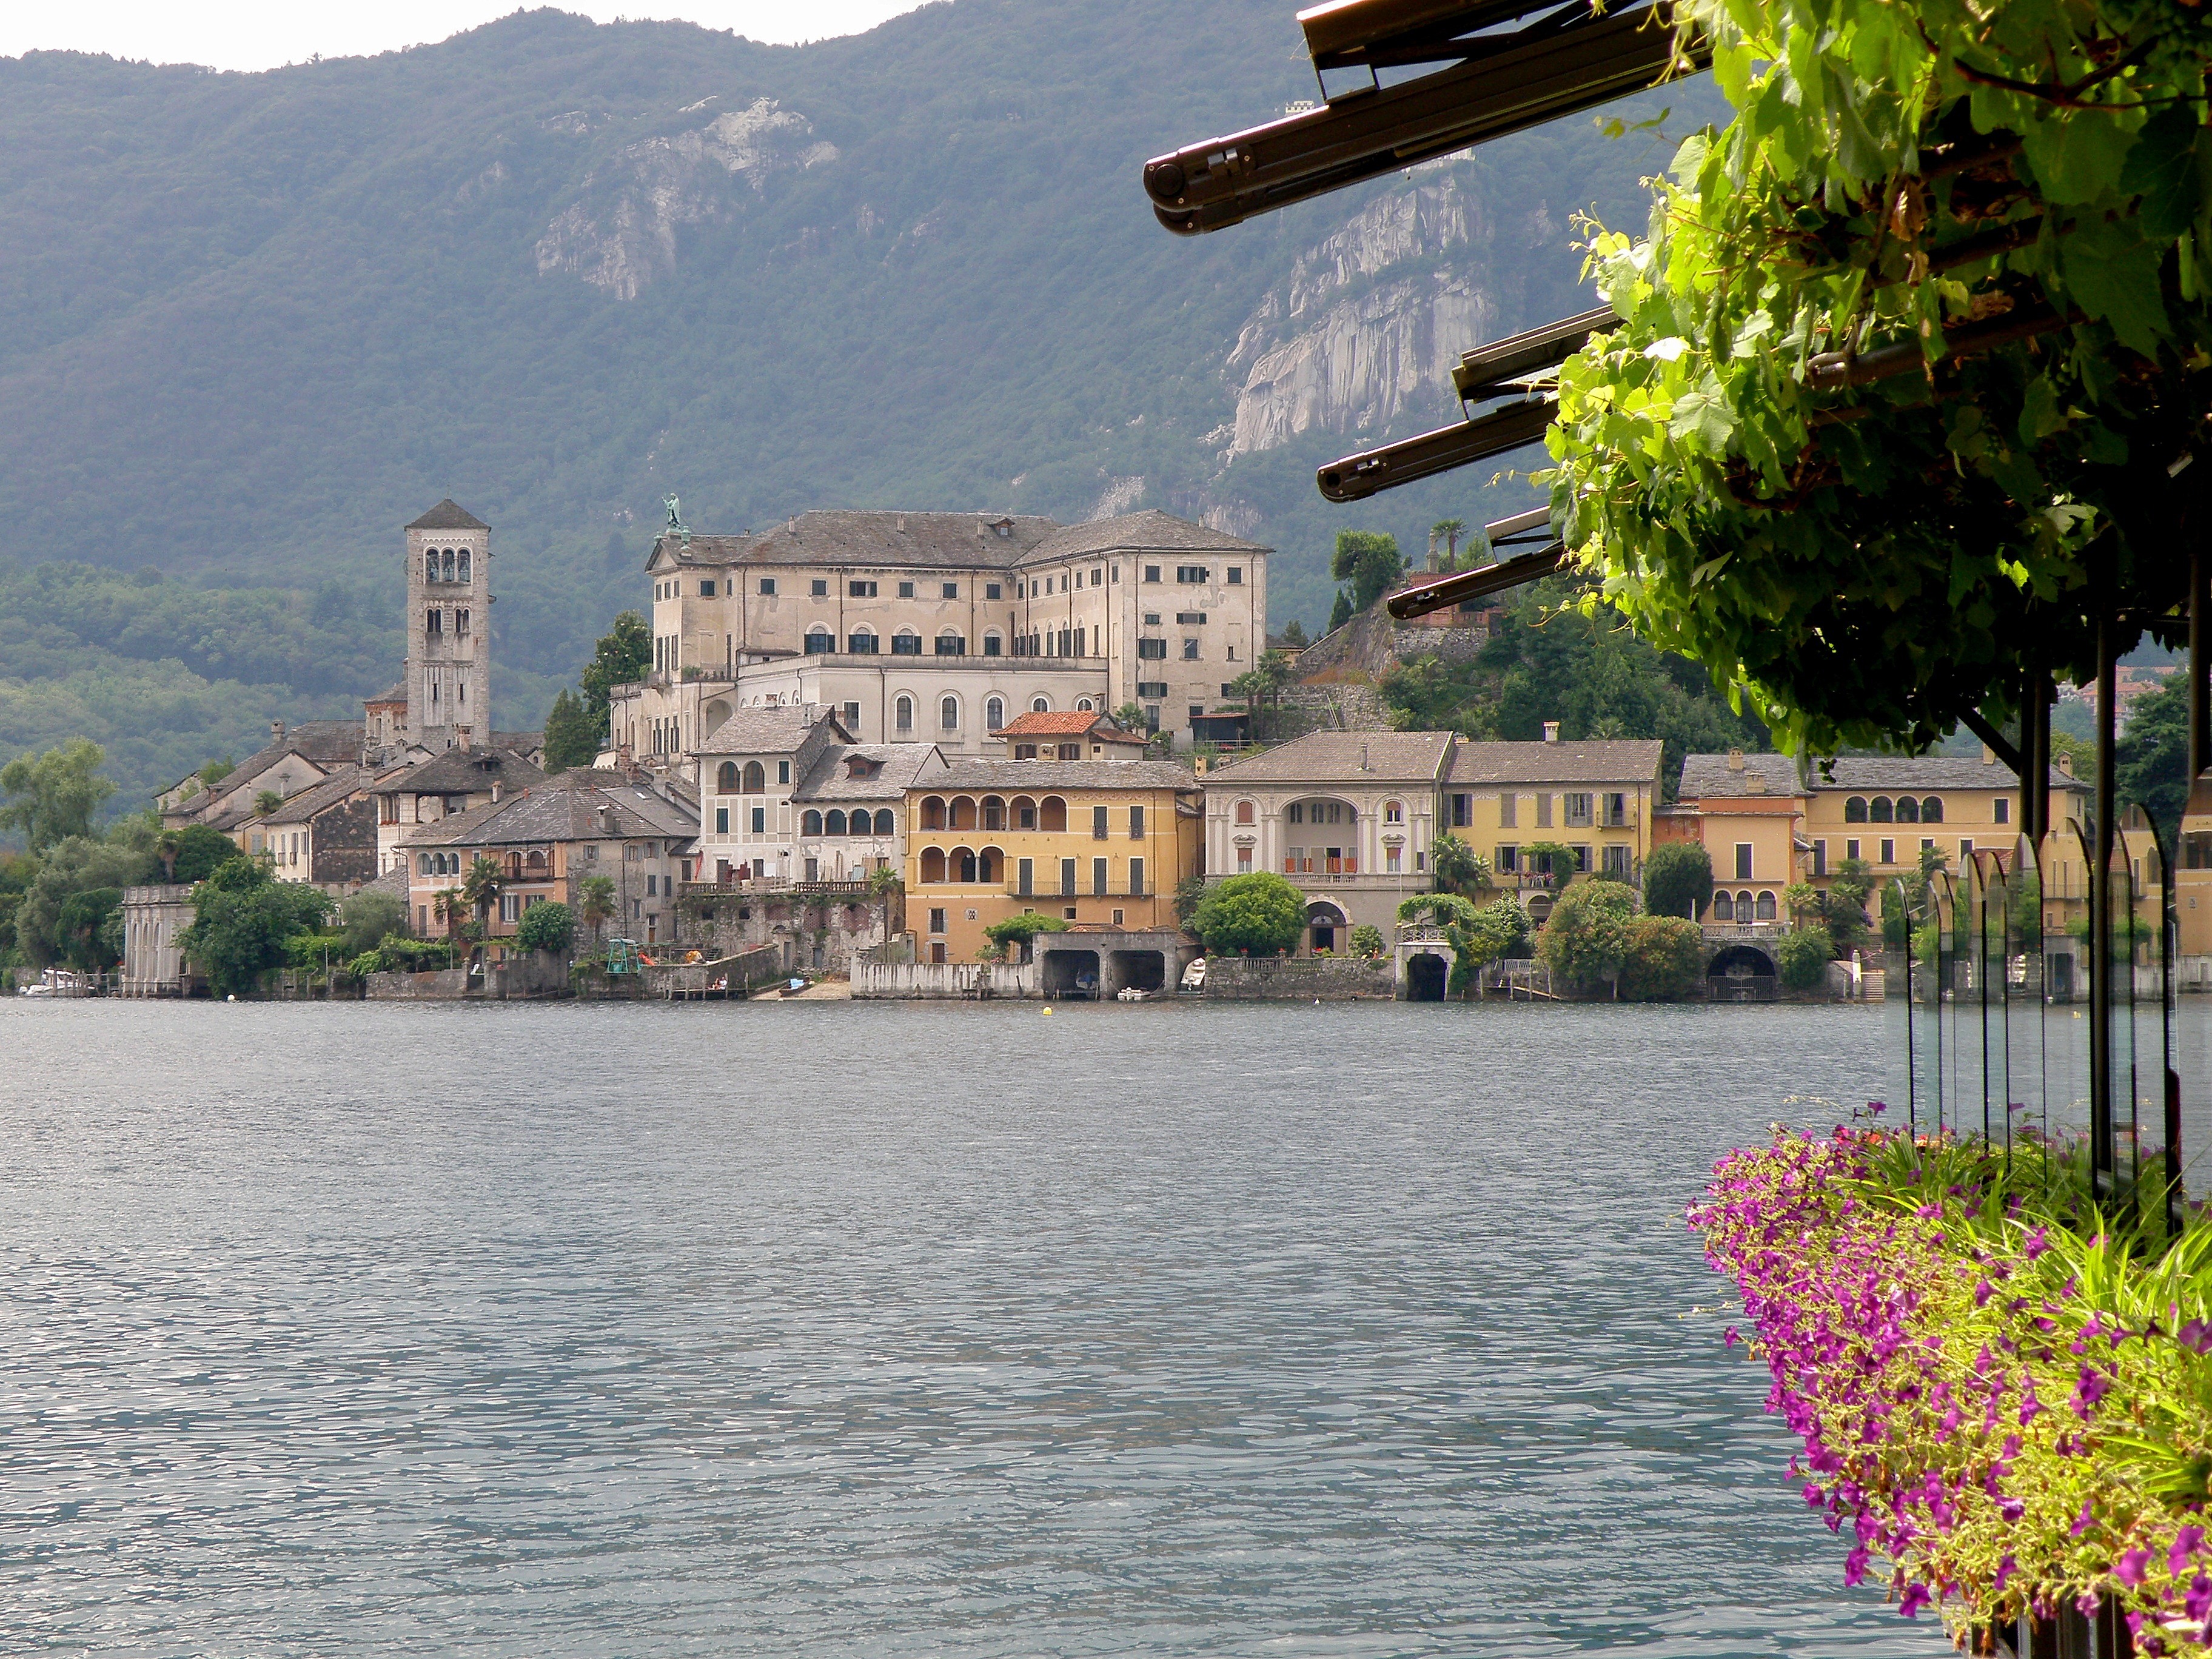
water, nature, architecture, lake, town, palace, river, vacation, shoreline, village, island, castle, italy, tourism, waterway, trees, outside, buildings, boats, ships, human settlement, san giulio